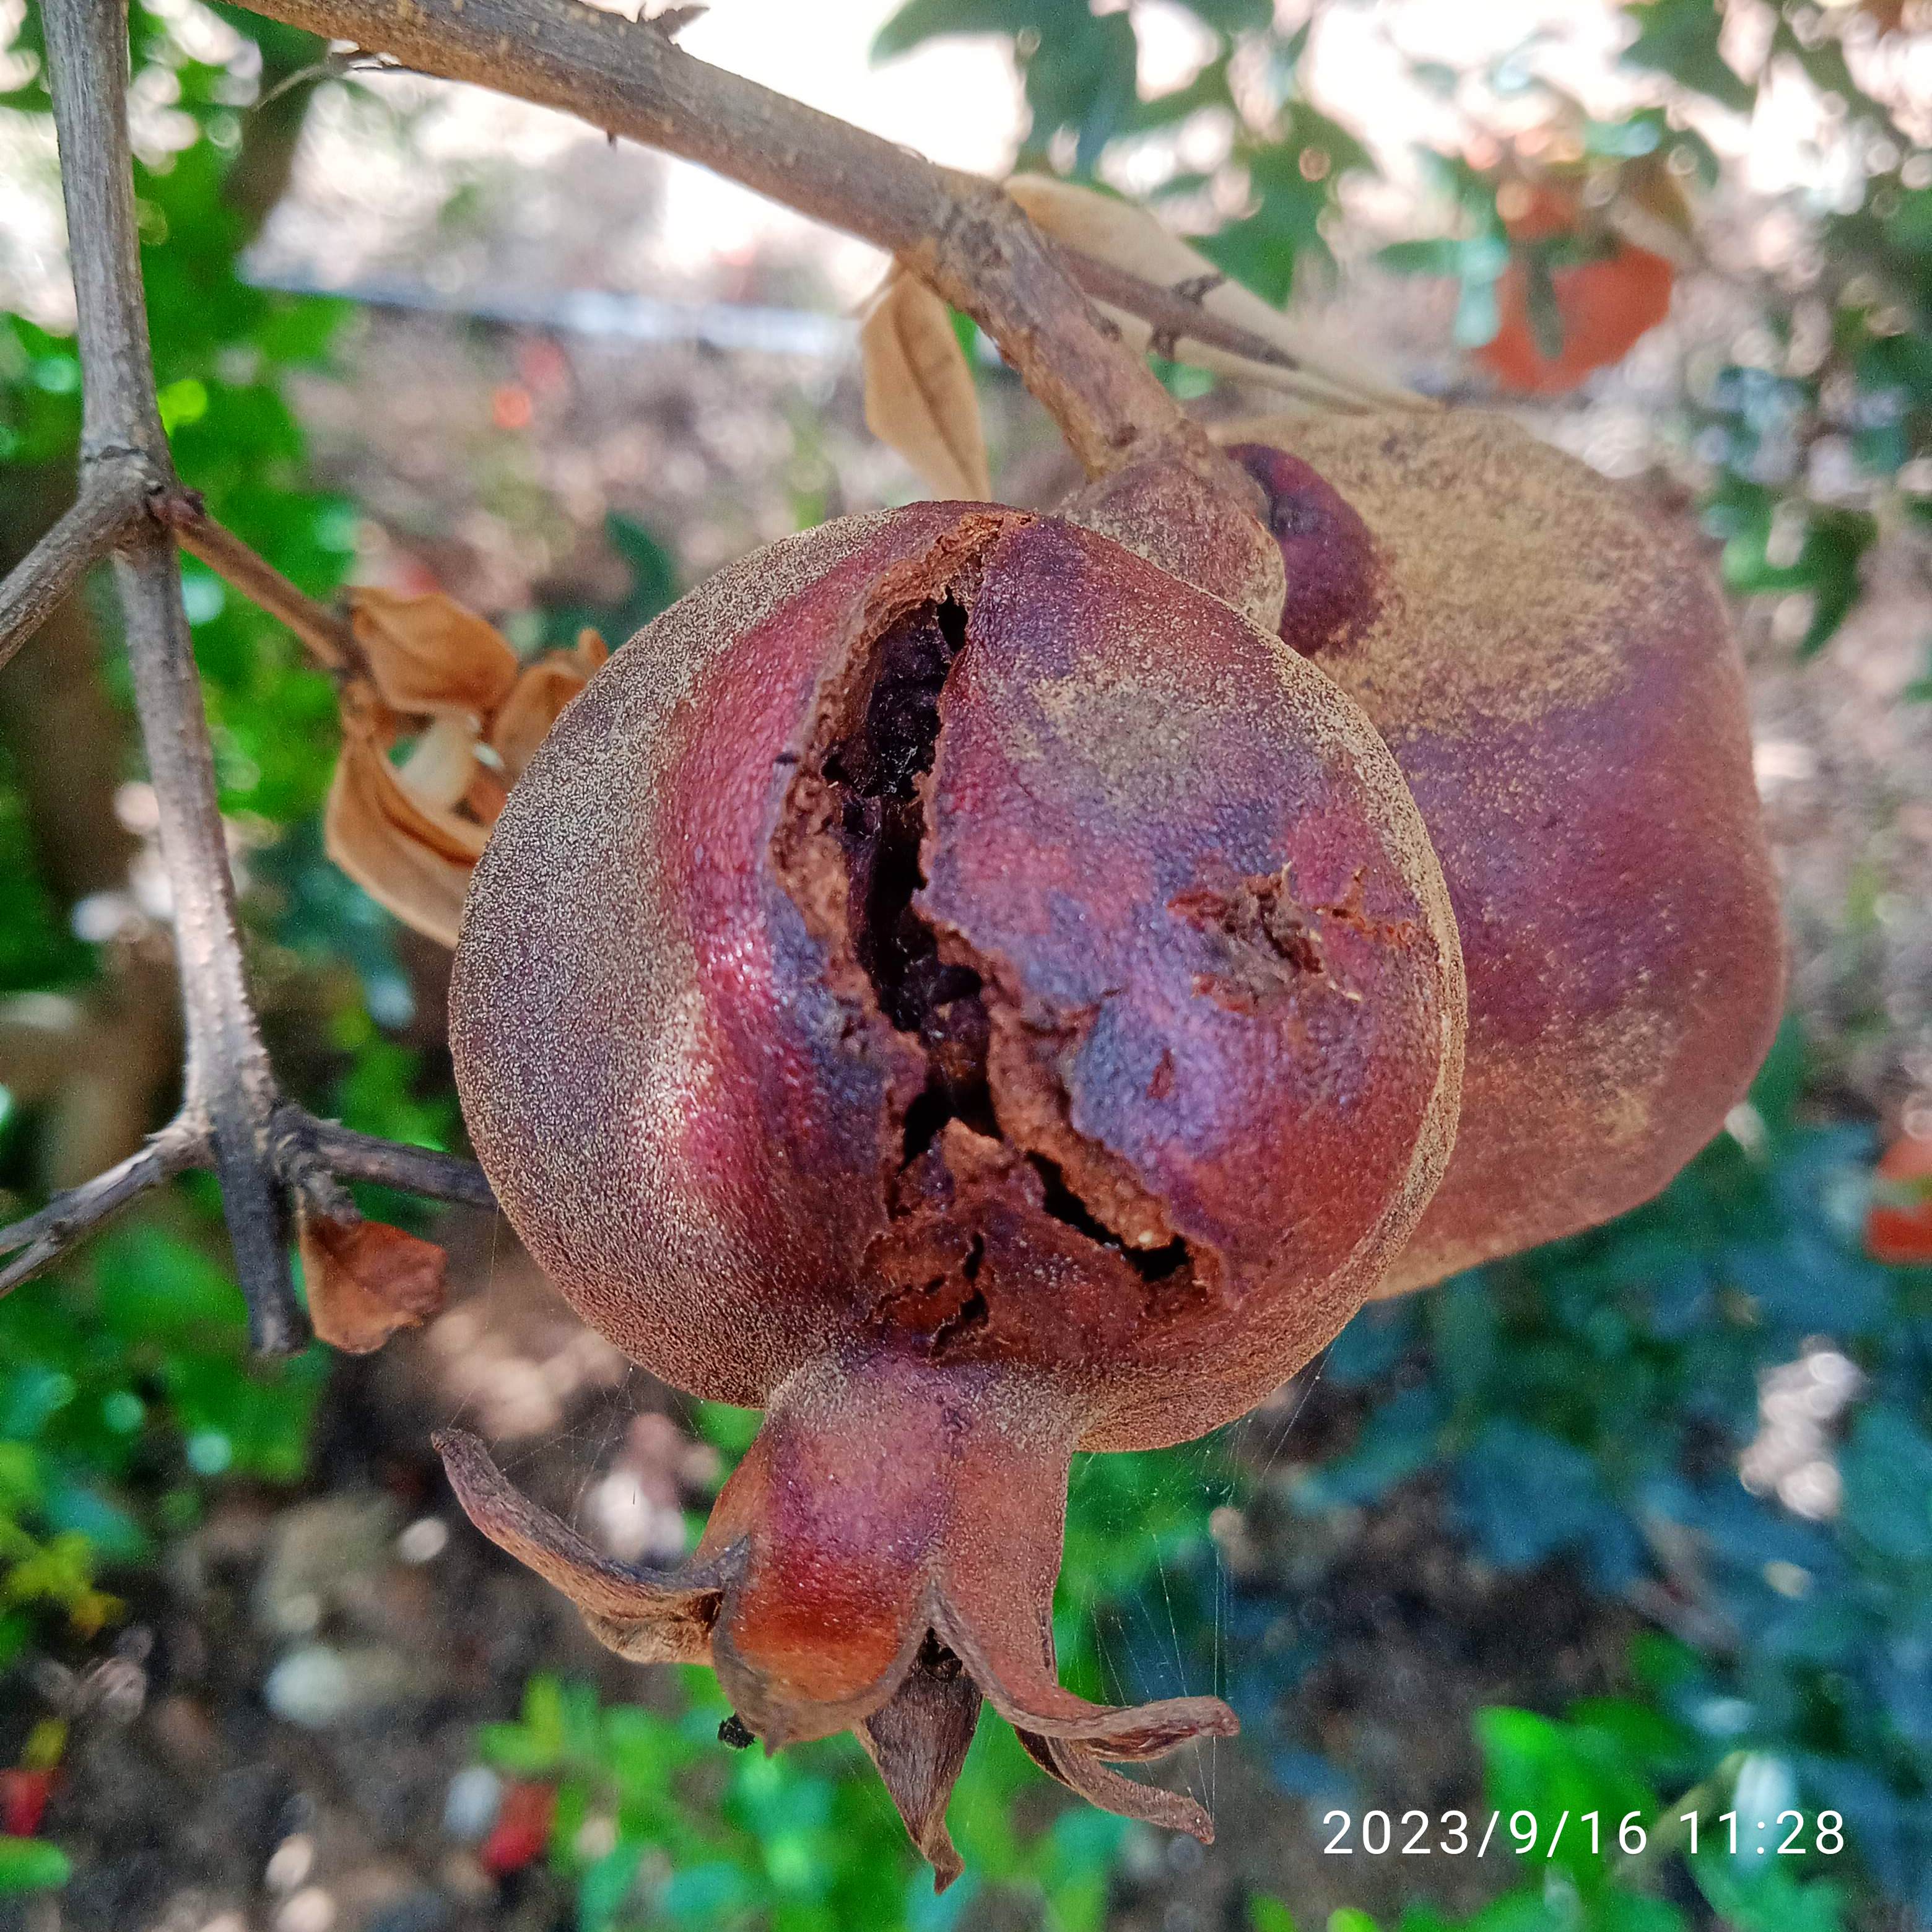
Label: Bacterial_Blight